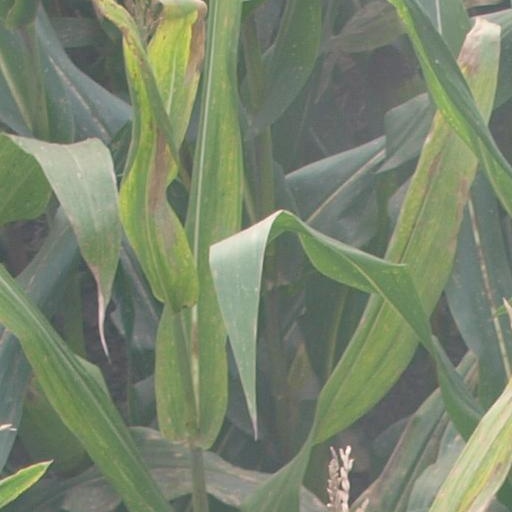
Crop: maize; corn